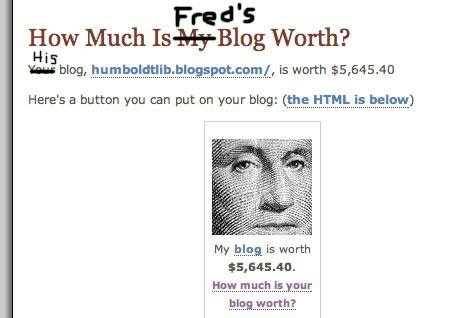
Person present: Yes